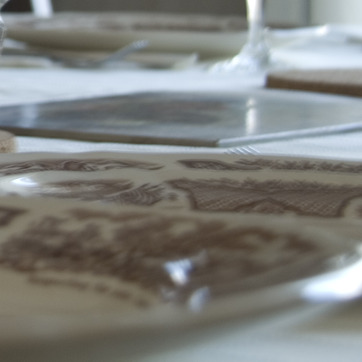
Material: ceramic